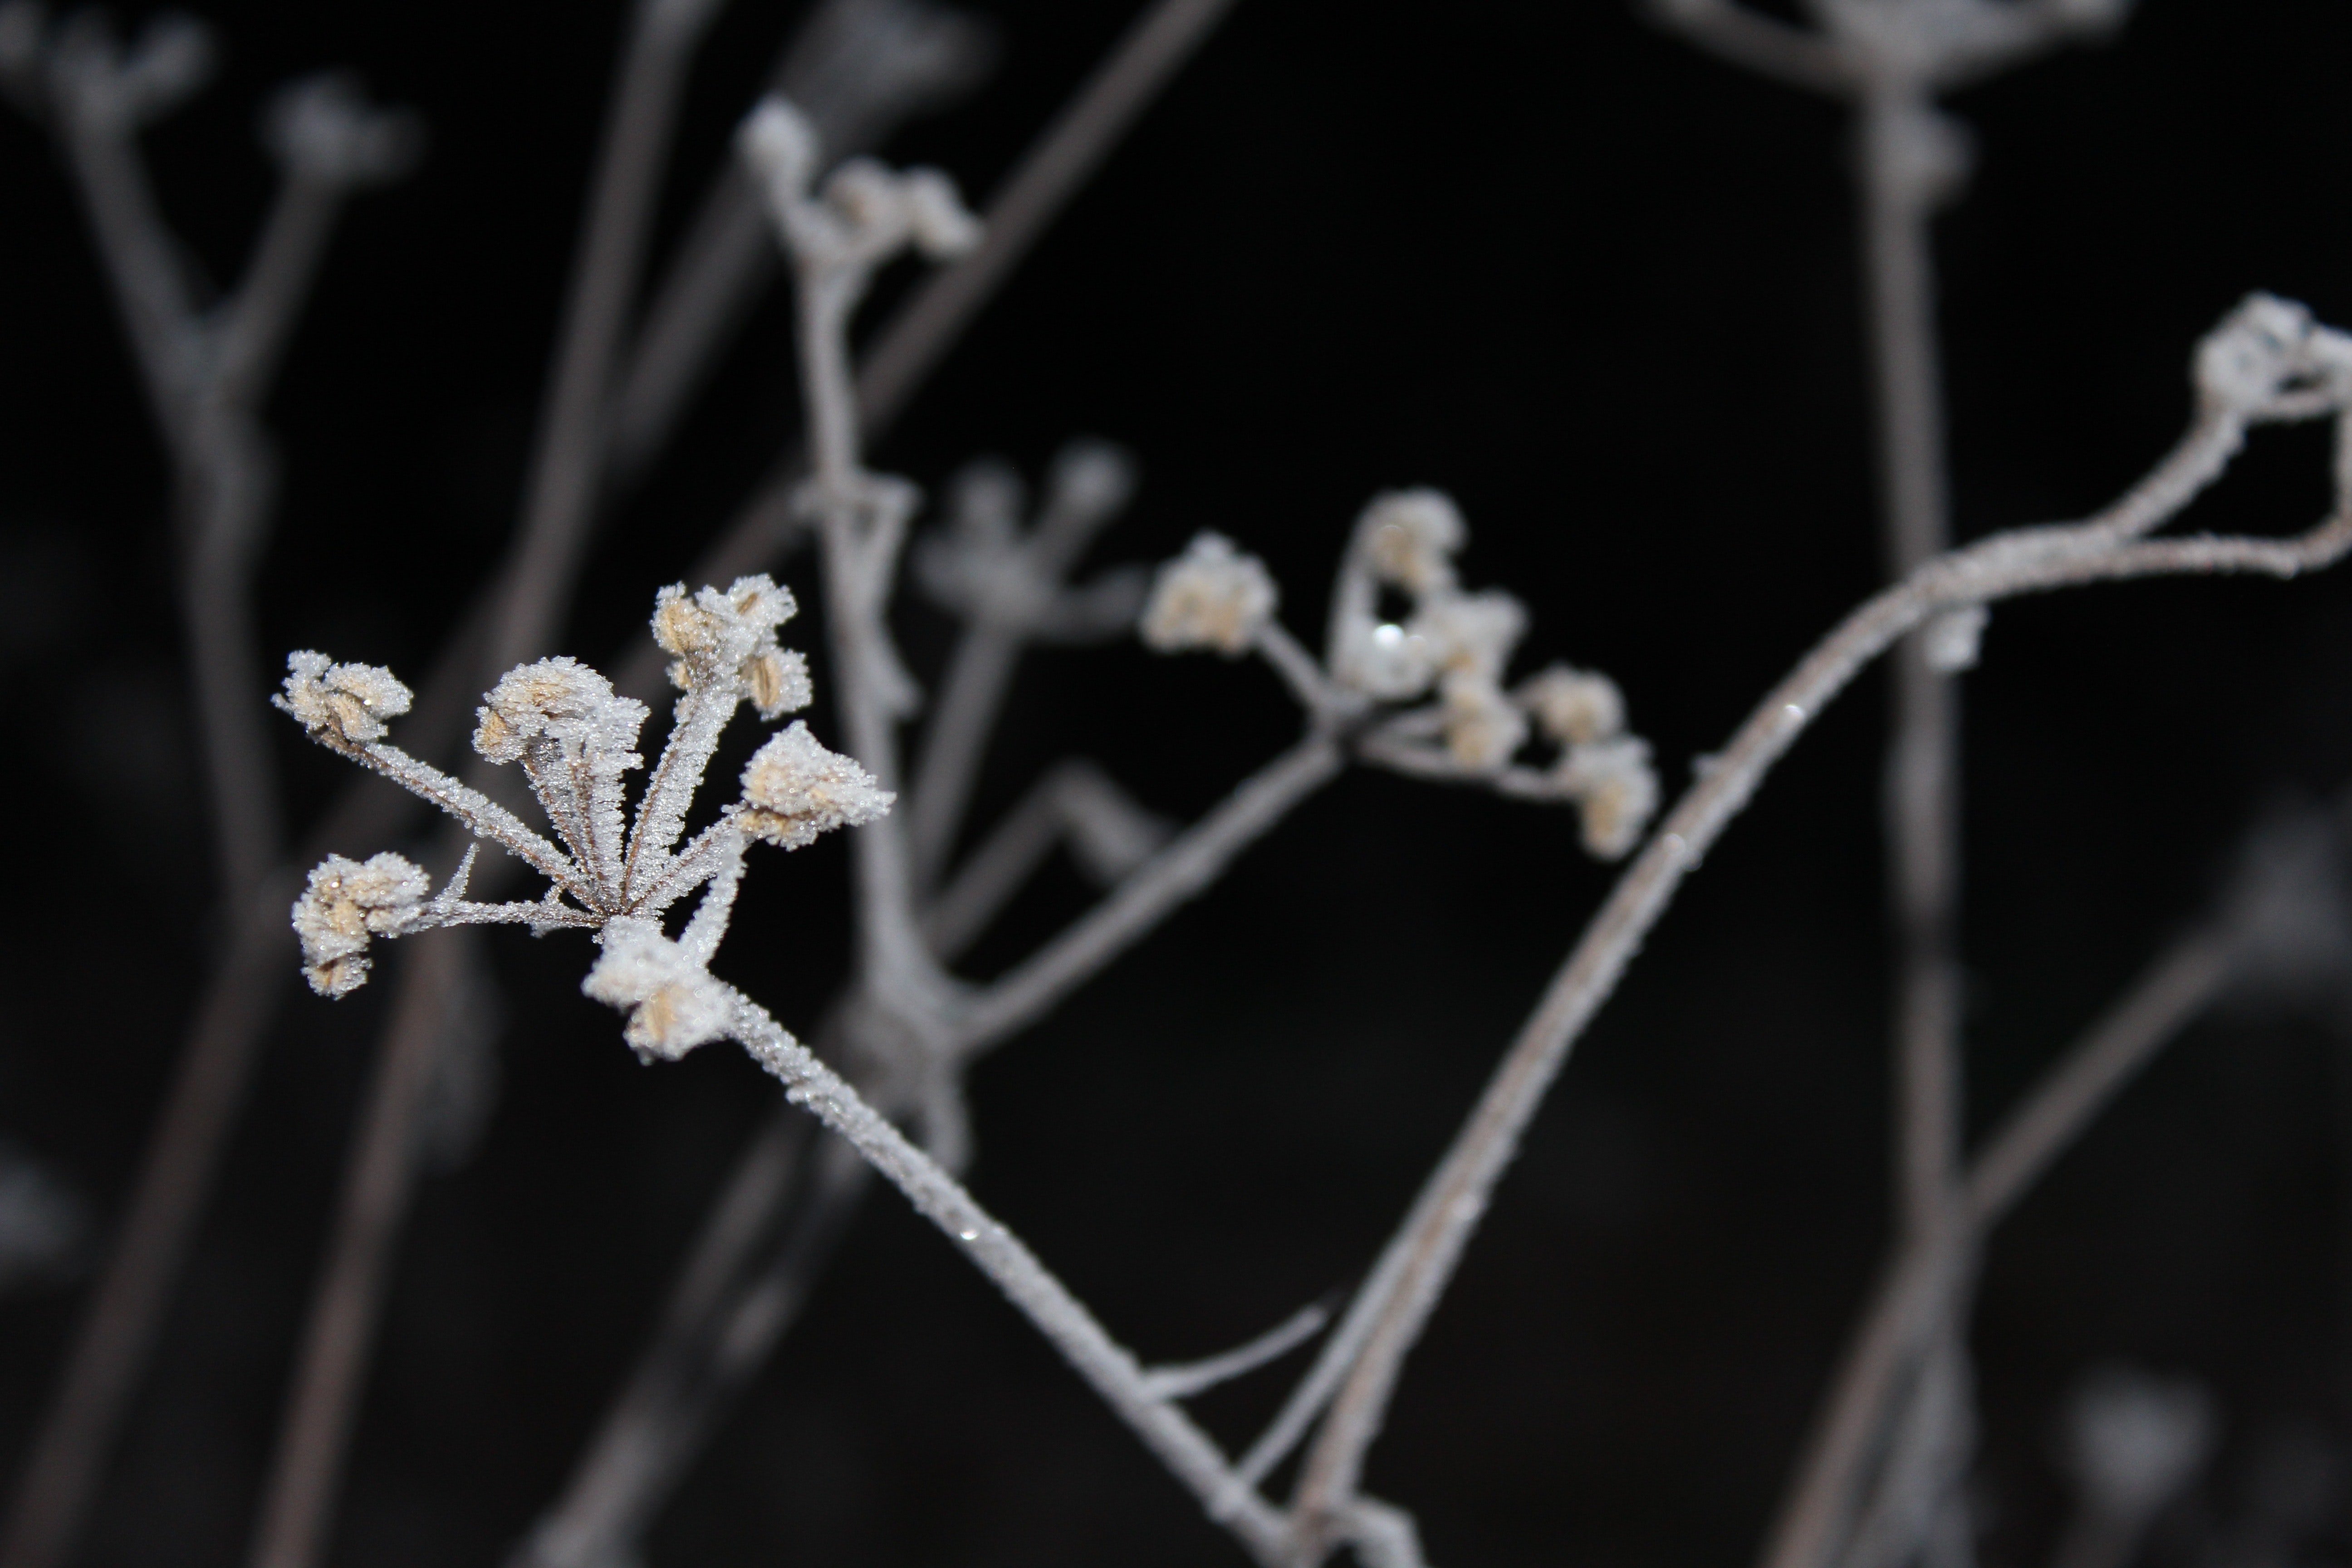
branch, twig, winter, frost, freezing, plant, spring, flower, tree, black and white, snow, photography, macro photography